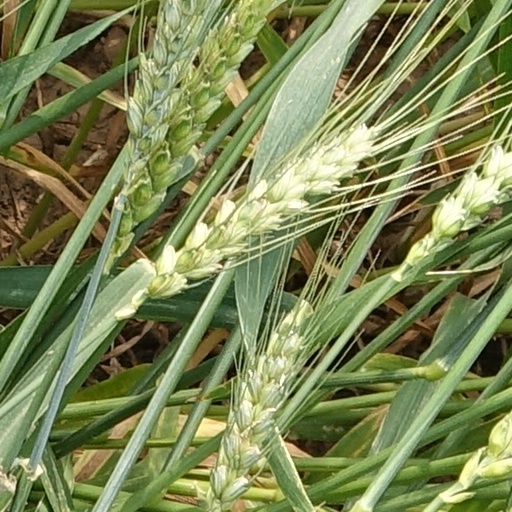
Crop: wheat